Ernest Lee

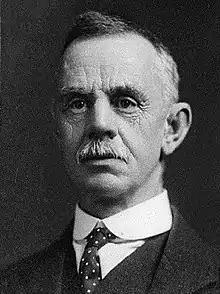
Lee in 1919.

Ernest Page Lee (27 August 1862 – 19 February 1932) was a New Zealand lawyer and politician of the Reform Party.